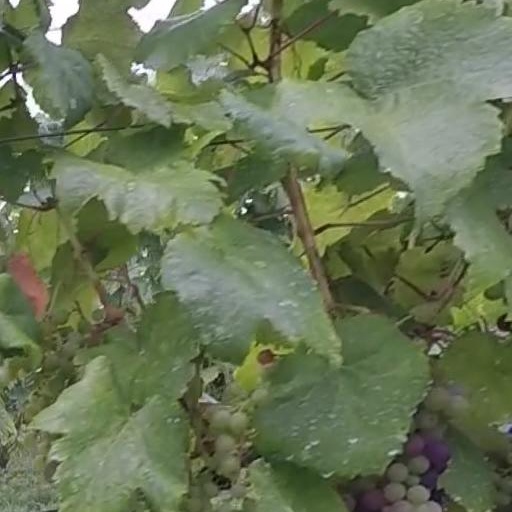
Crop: grape